Church of Saint Elias, Glamoč

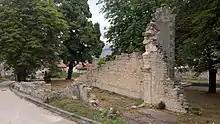
Ruins of the old church

Glamoč parish is documented in the 14th century, but disappeared during the Ottoman rule in Bosnia.